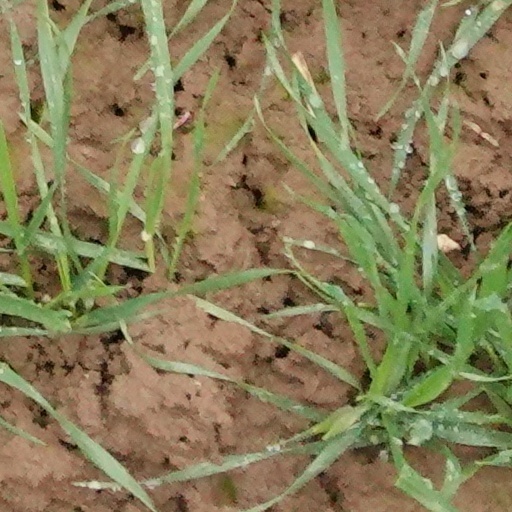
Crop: wheat